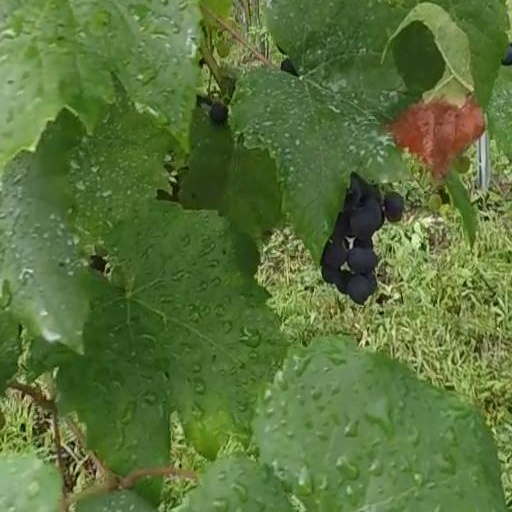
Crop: grape